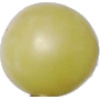
Label: Grape White 2